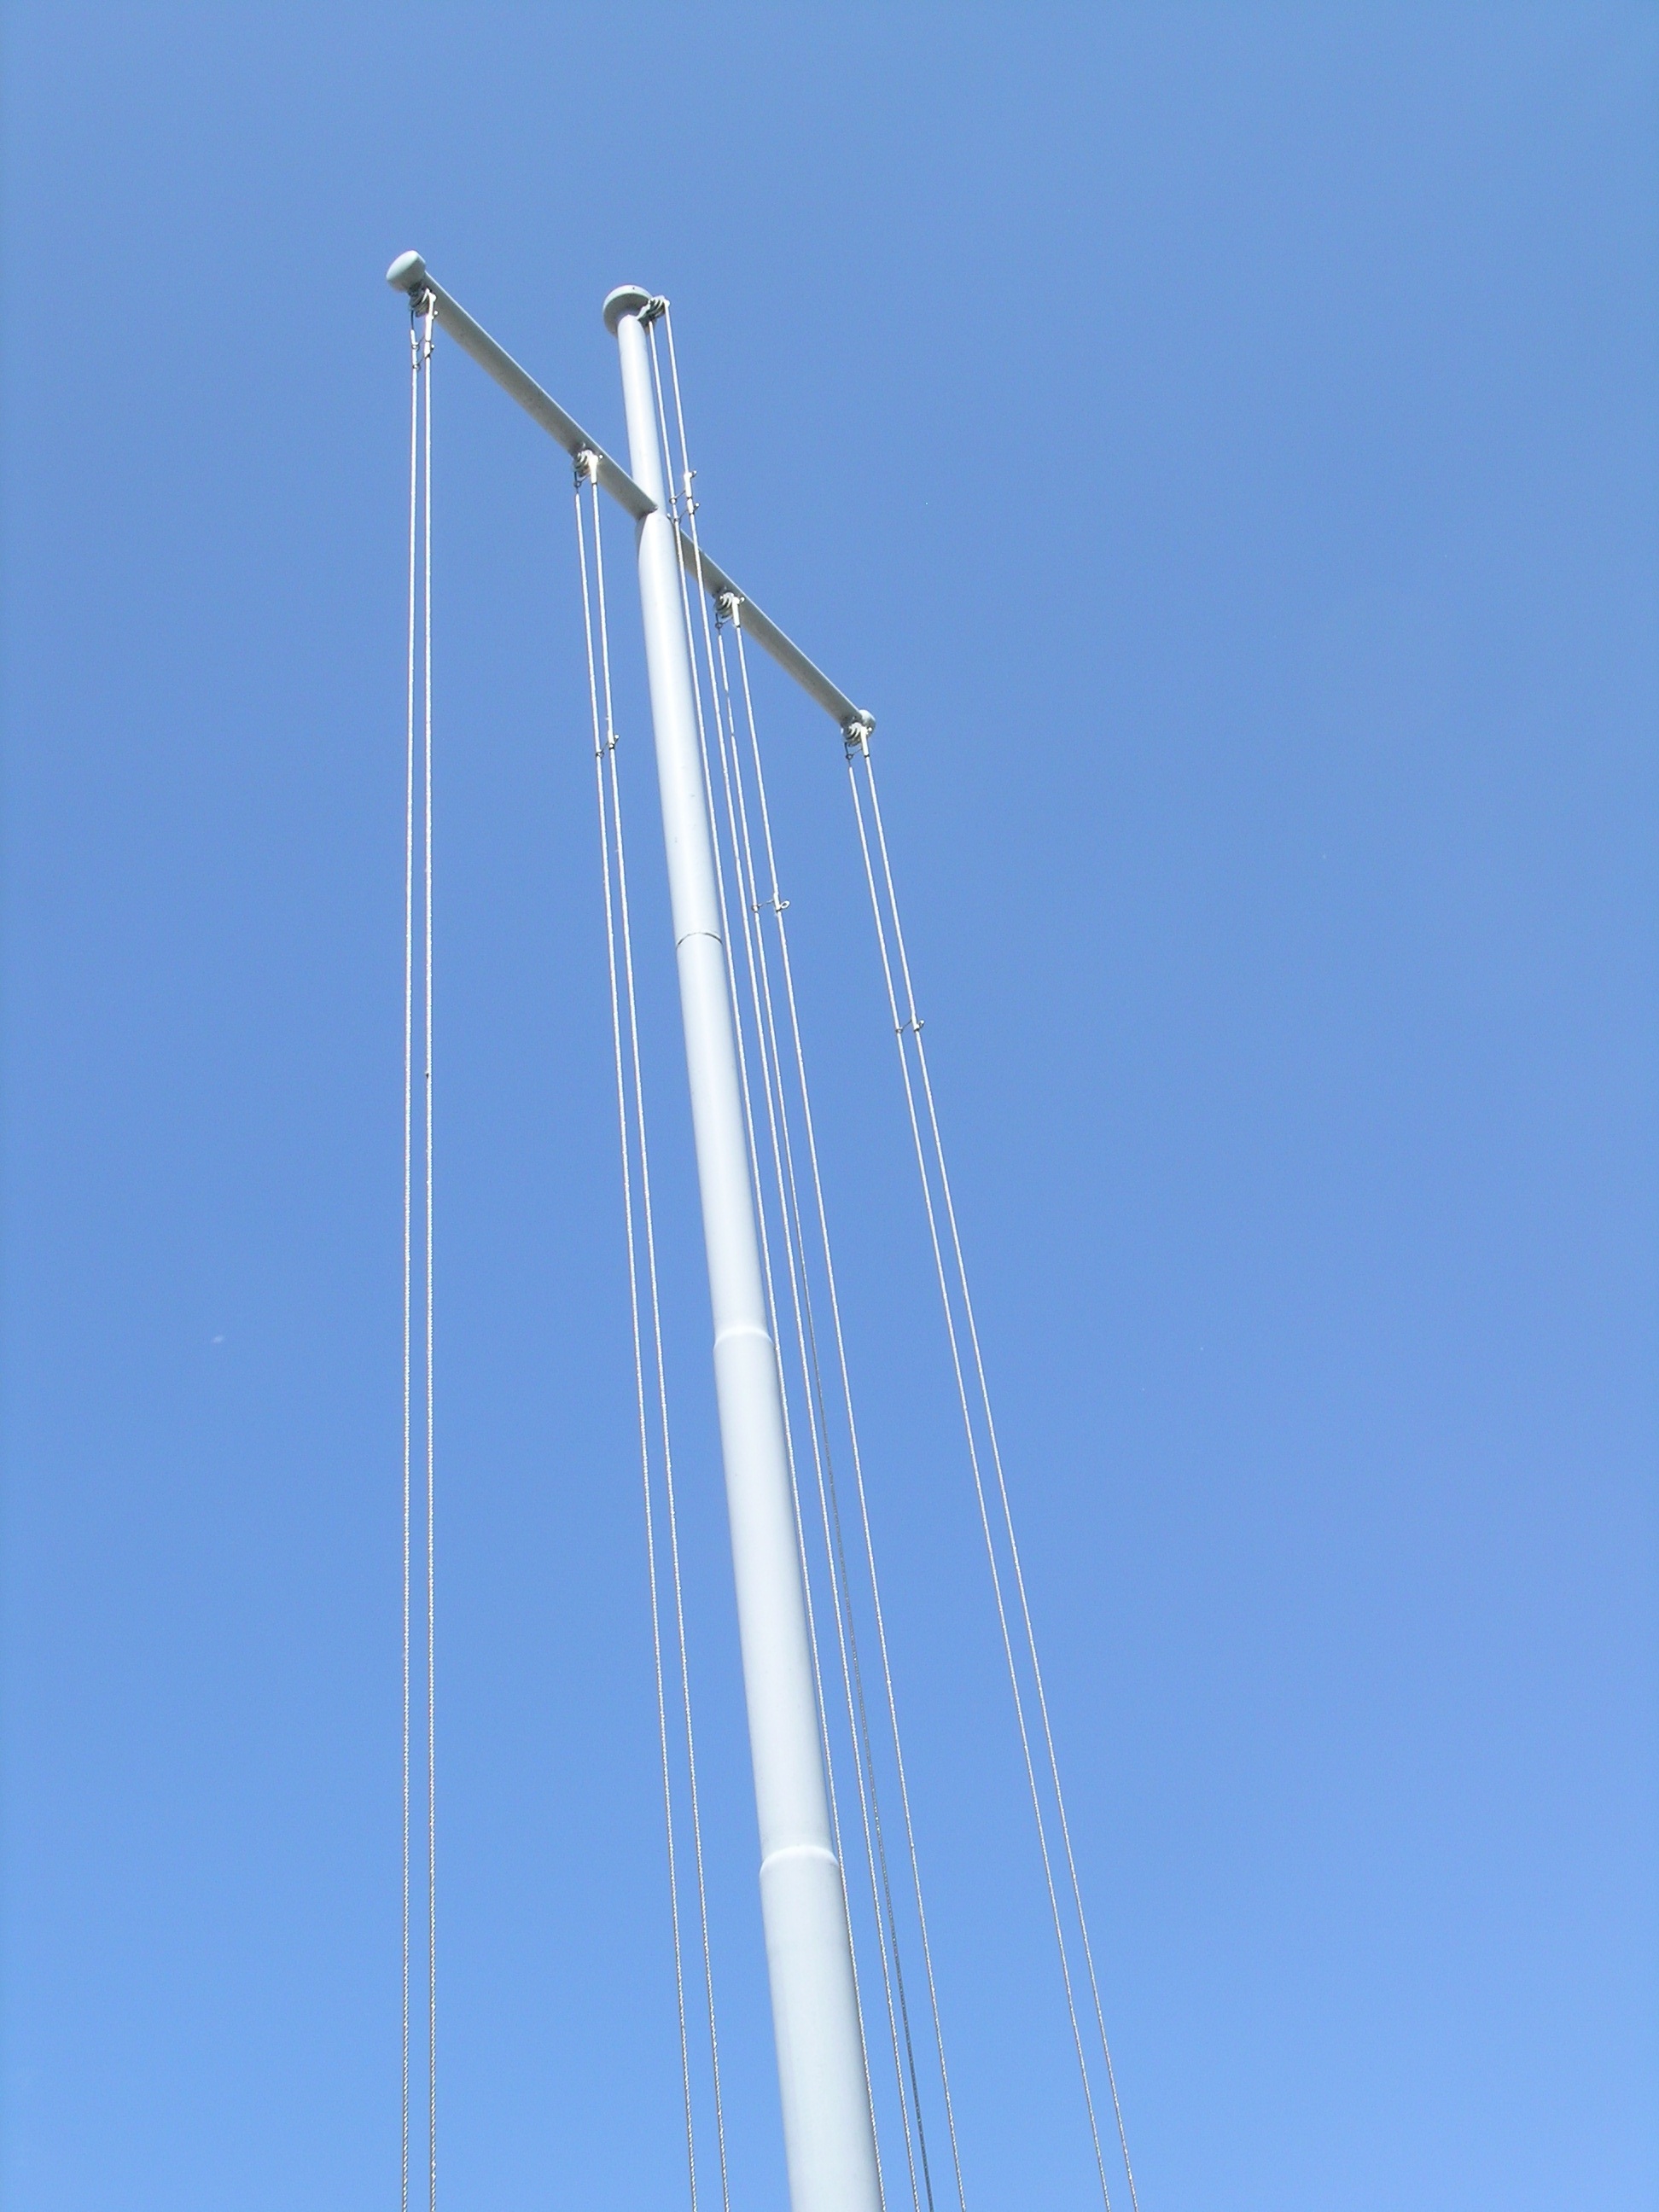
wind, line, mast, machine, wind turbine, cross, auction, metal pole, structure for sailing, overhead power line